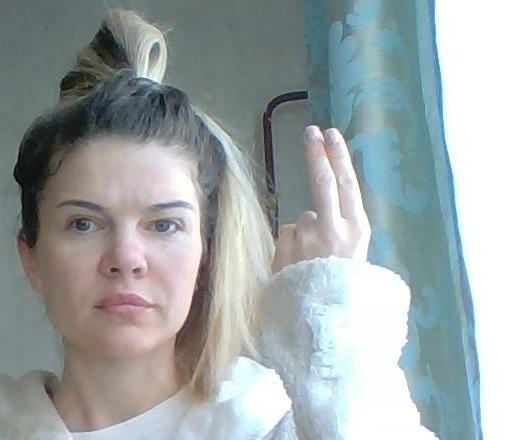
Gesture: two_up_inverted